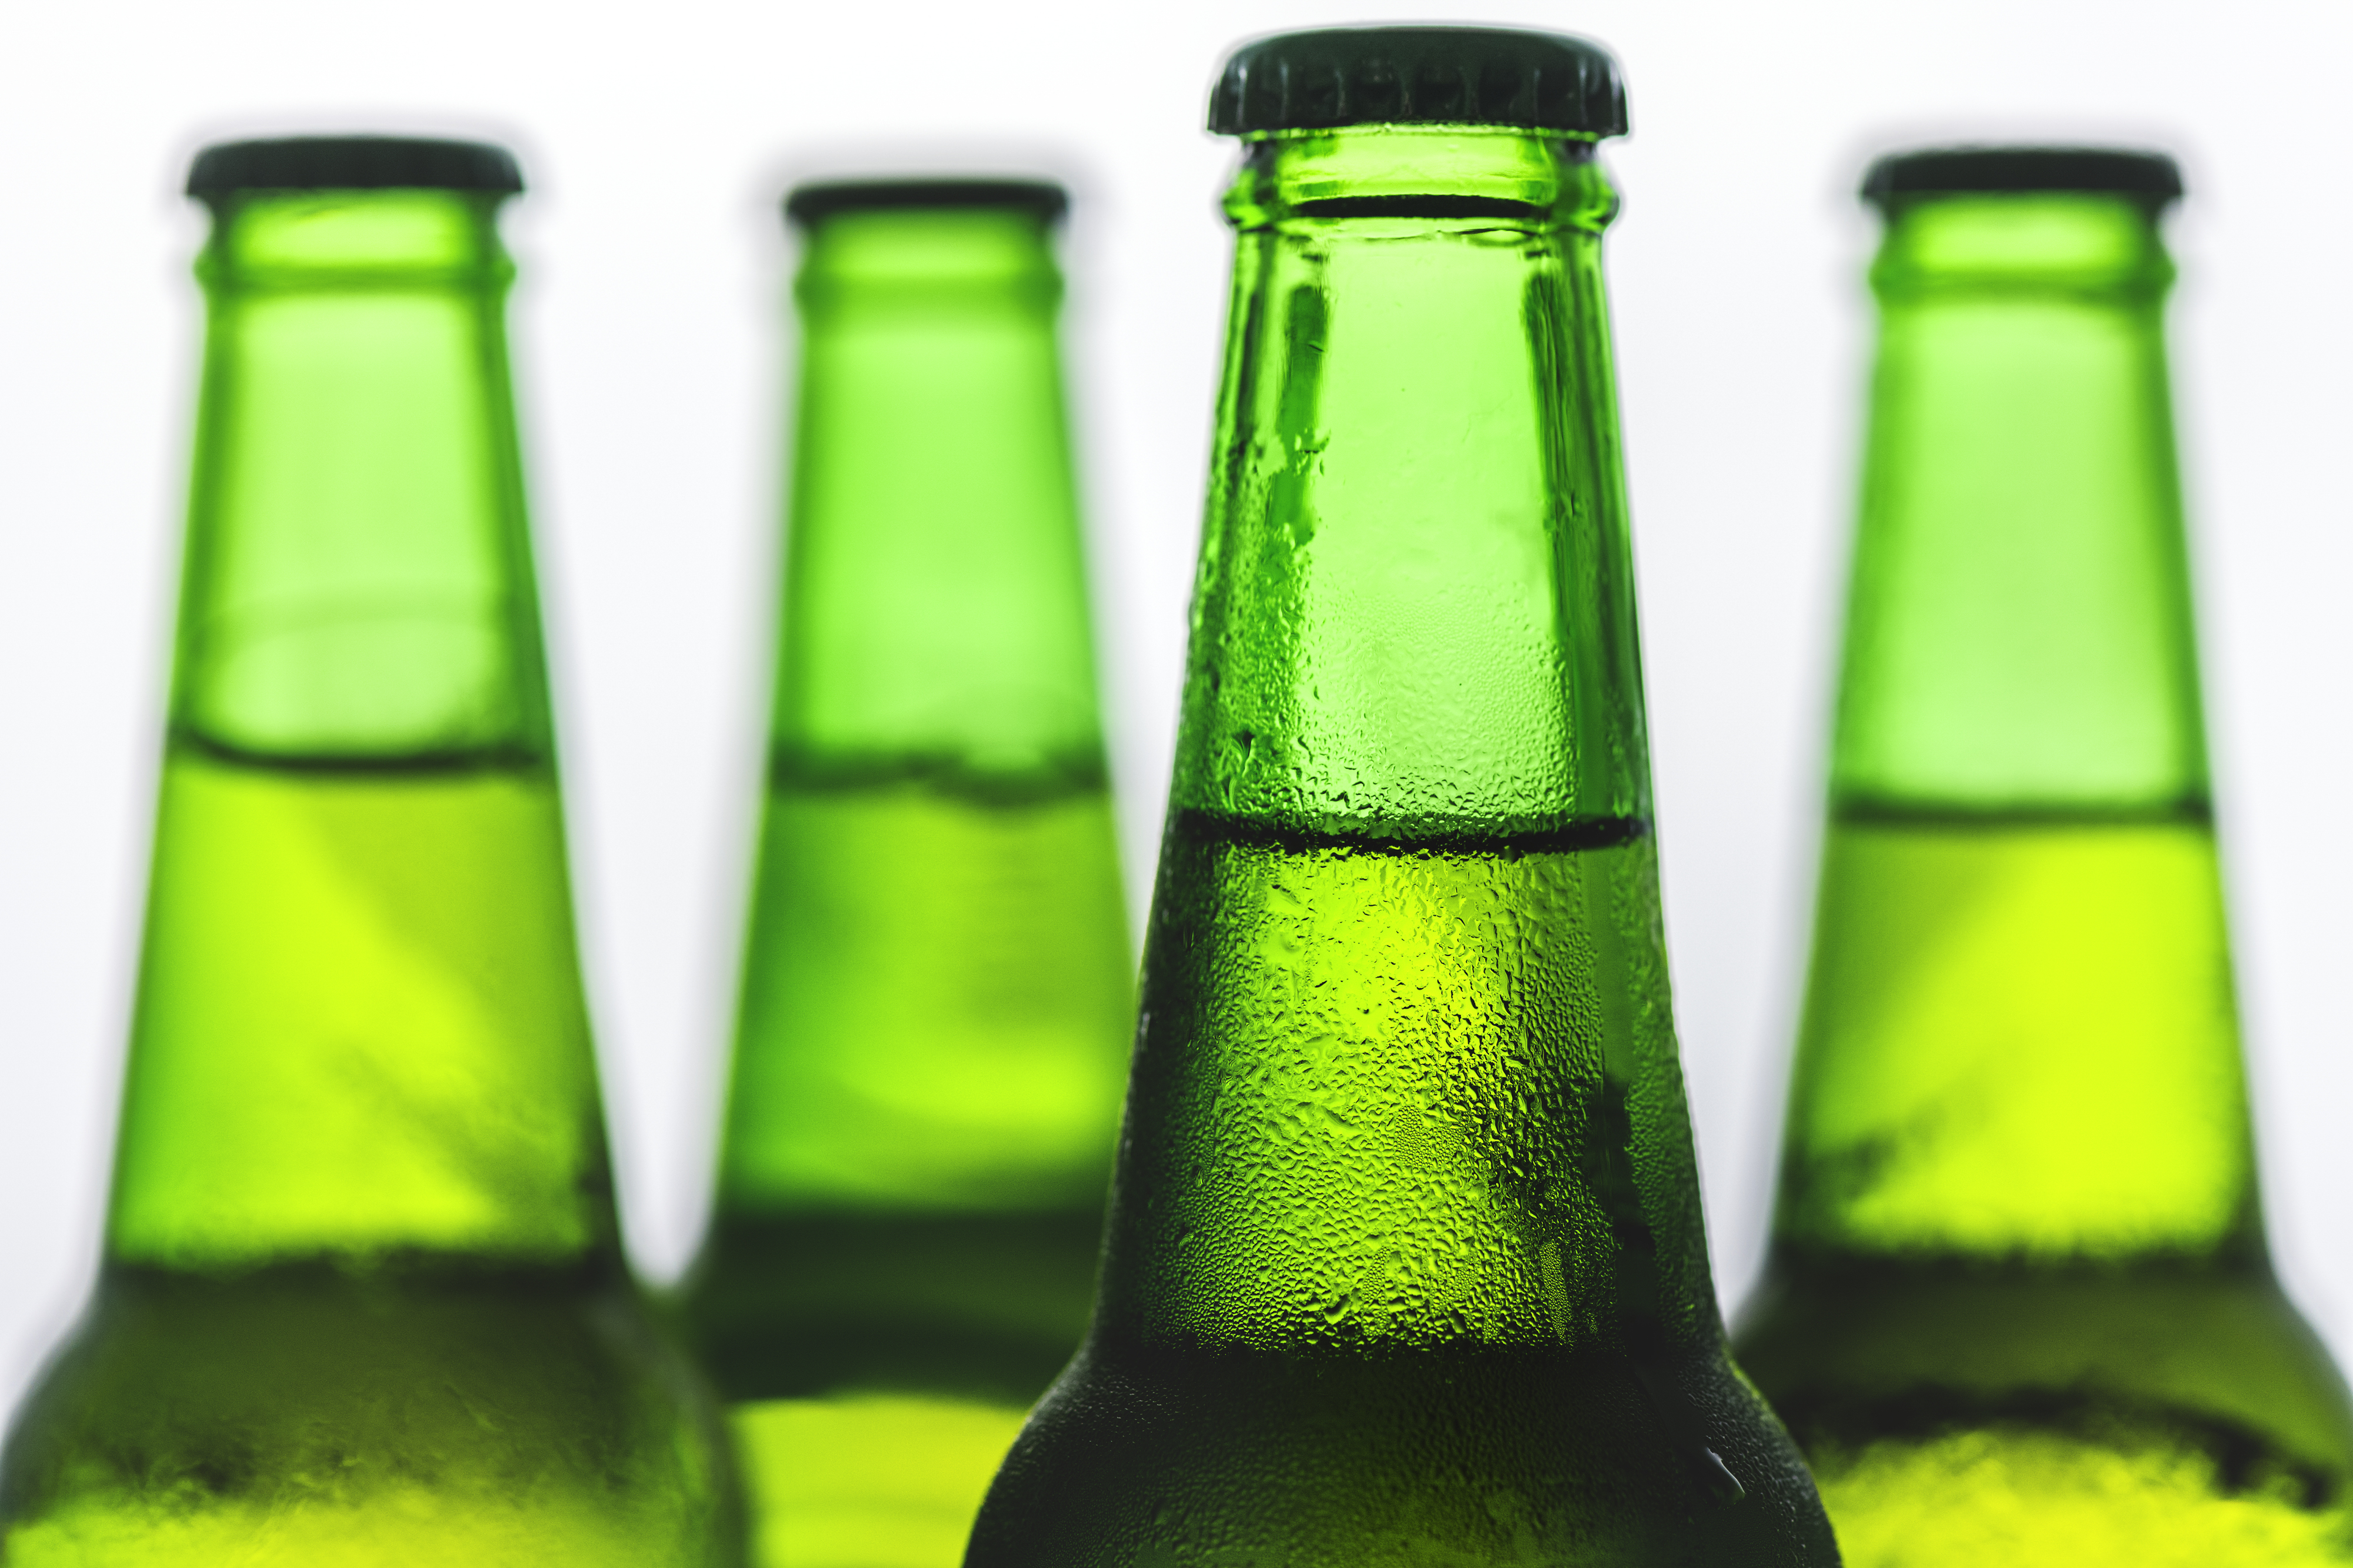
alcohol, alcoholism, ale, background, bar, beer, beverage, bottle, brewed, brewery, celebration, close up, cold, cold drink, draft, draught, drink, drinking, drunk, glass, green, hangout, lager, light, liquid, macro, oktoberfest, party, pint, pub, refreshment, summer, taste, water, glass bottle, beer bottle, product, wine bottle, drinkware, tableware